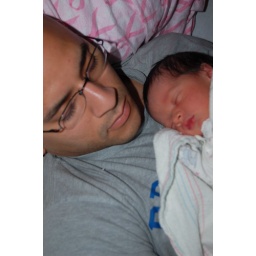
The boys sleeping in my hospital bed